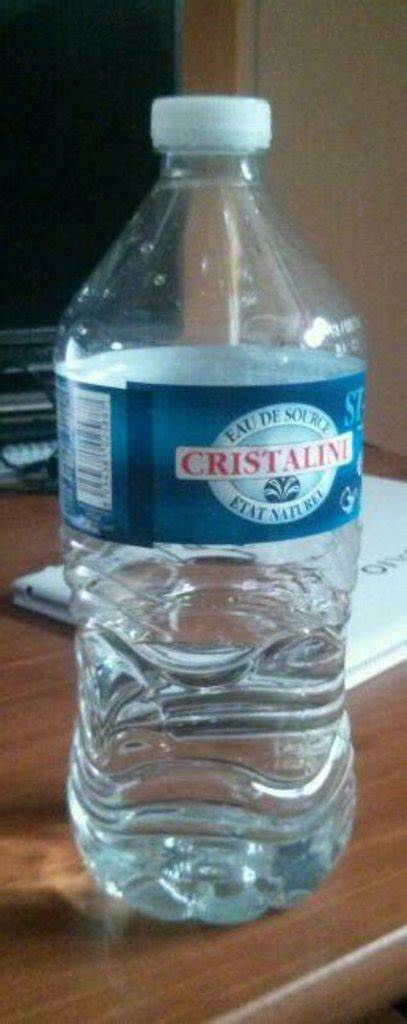
Waste category: plastic